Meeting MacGuffin

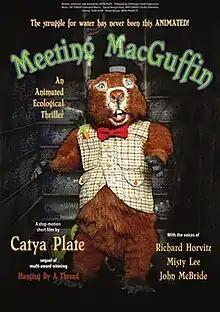

Meeting MacGuffin is a stop-motion animated short film written, directed and animated by Catya Plate. The film screened at the Academy Awards qualifying HollyShorts Film Festival and Rhode Island International Film Festival, where it won the Grand Prize:Best Animated Short Film in Vortex Edition. It is the sequel of "Hanging By A Thread" and second in a trilogy of animated shorts.